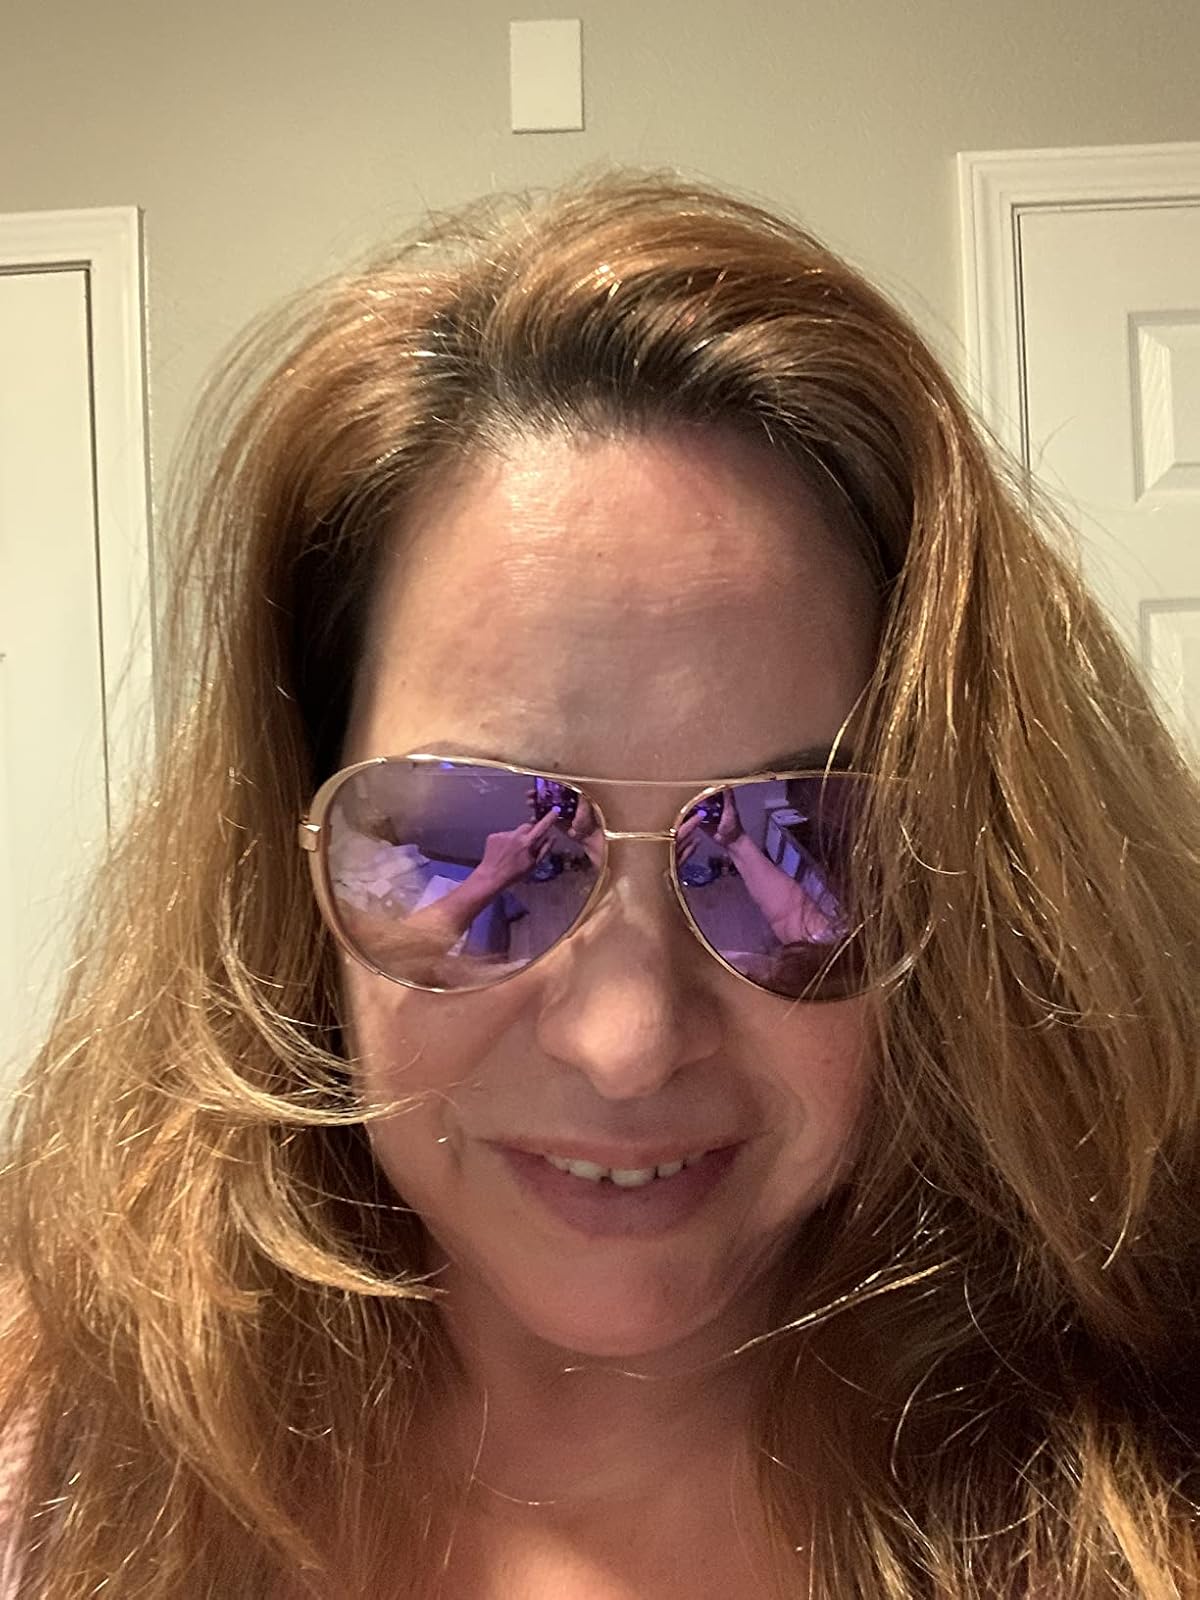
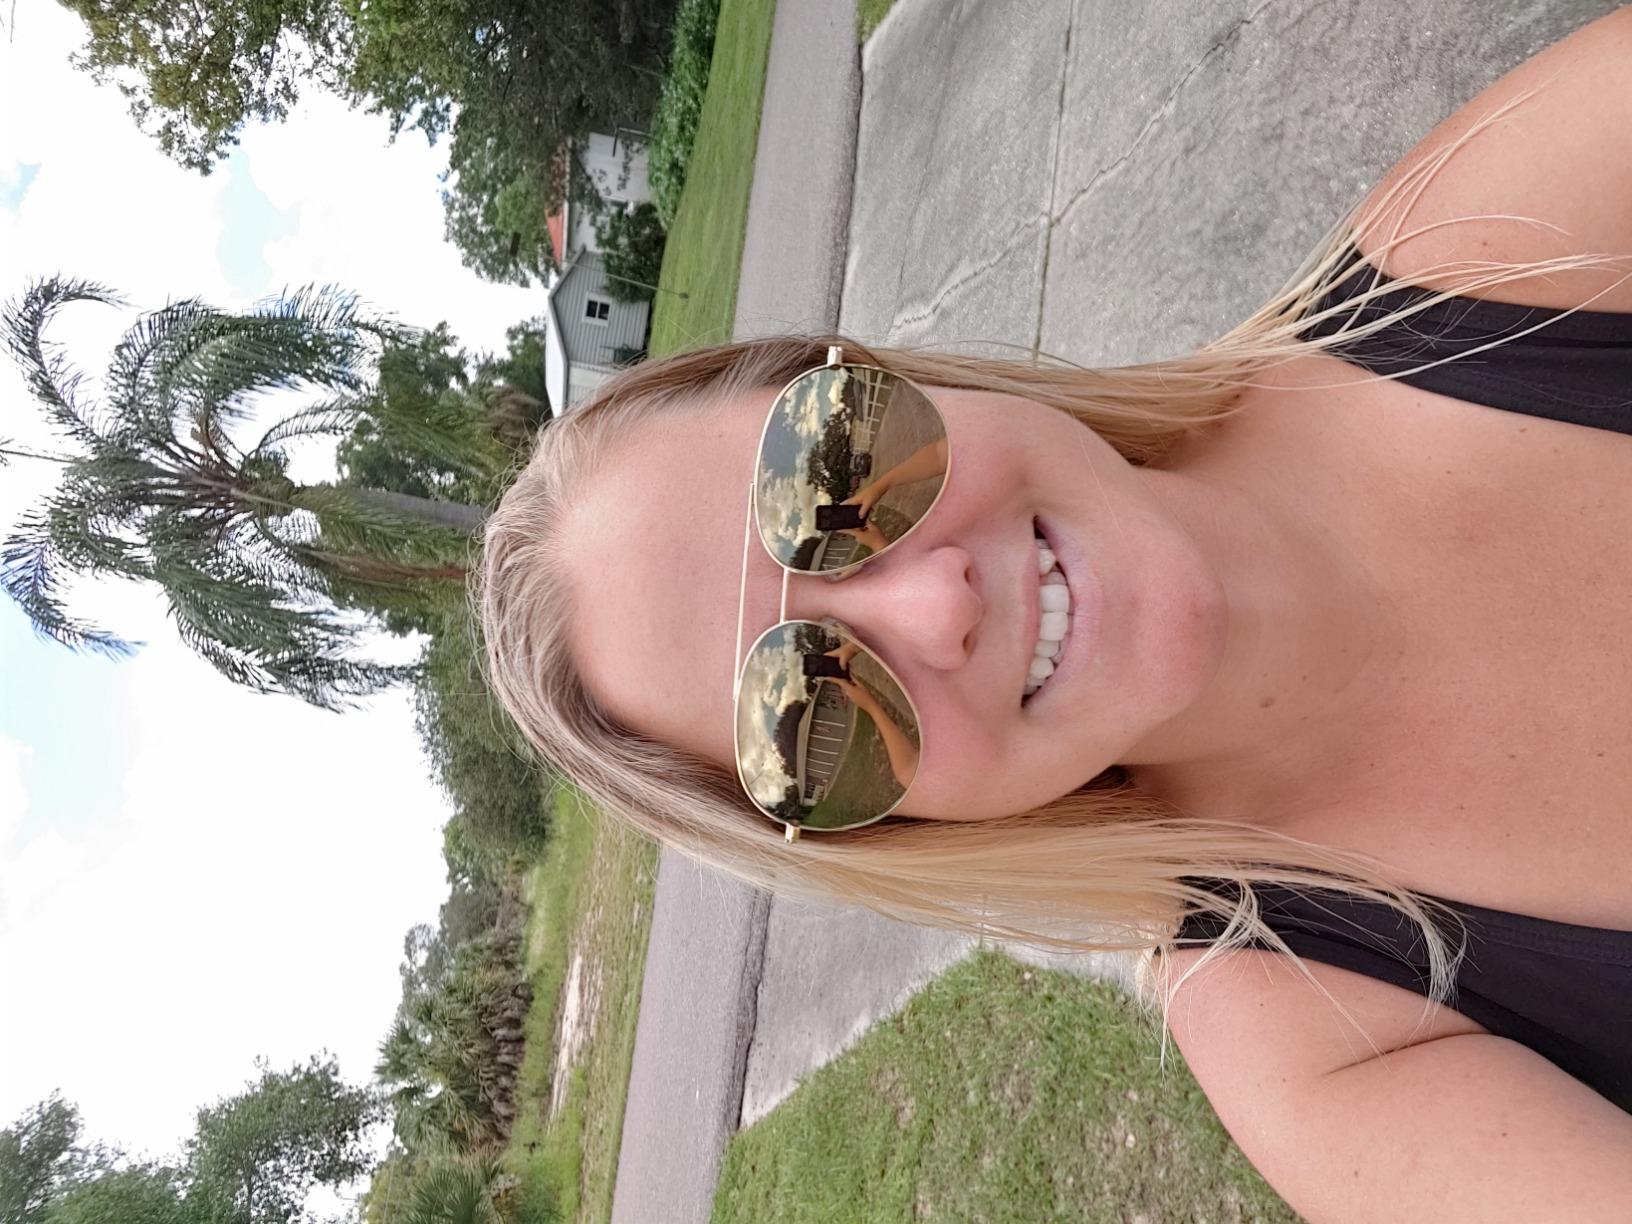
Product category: accessories_sunglasses
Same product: no